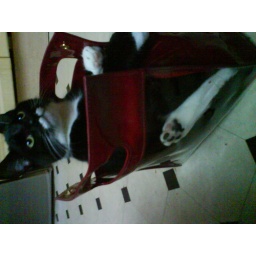
cat in a bag